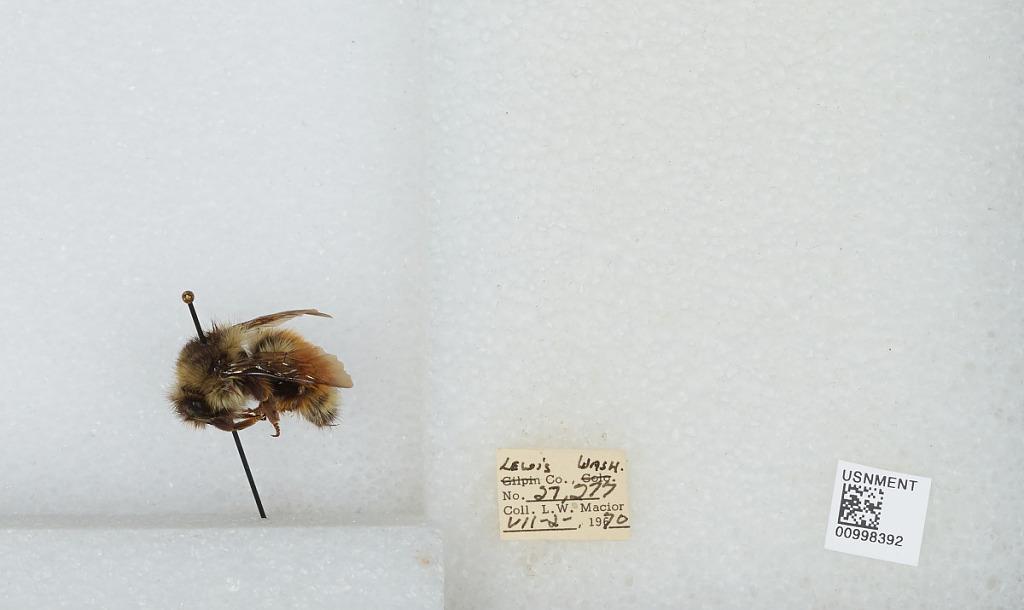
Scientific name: Bombus (Pyrobombus) melanopygus Nylander
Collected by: L. Macior
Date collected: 1970-7-2
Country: United States
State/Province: Washington
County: Lewis
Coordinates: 46.58, -122.4